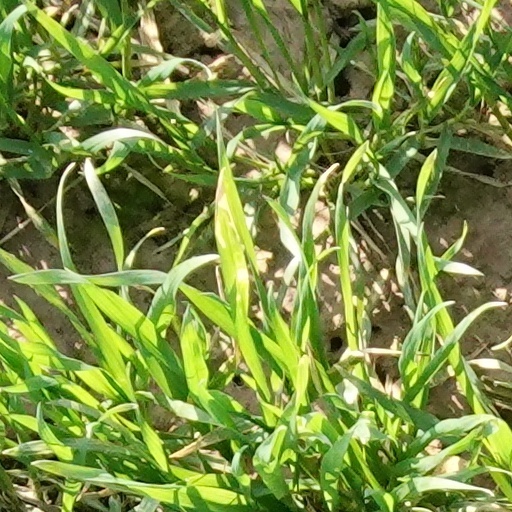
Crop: wheat